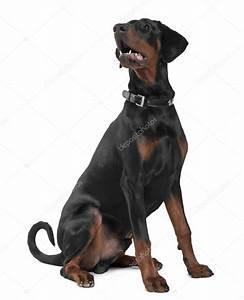
dog